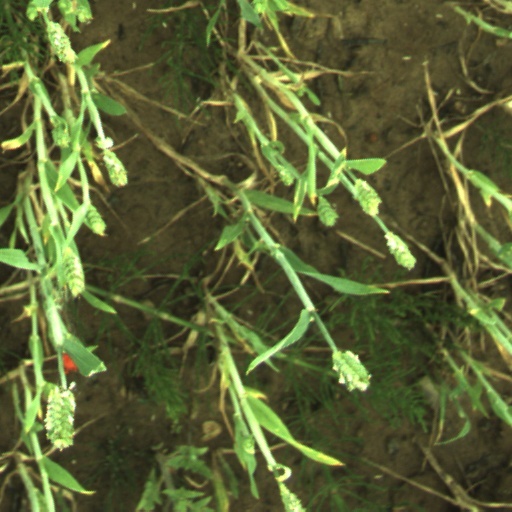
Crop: wheat